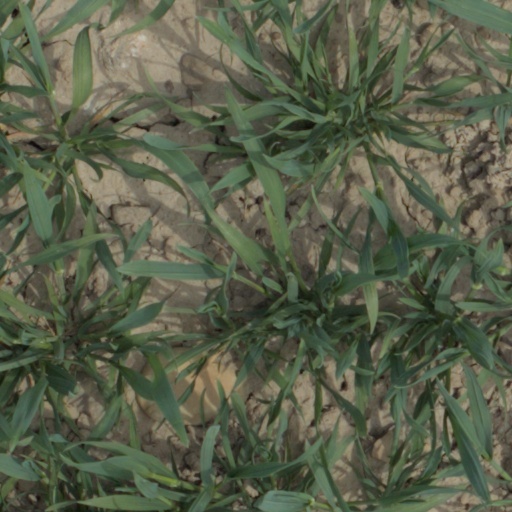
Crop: wheat